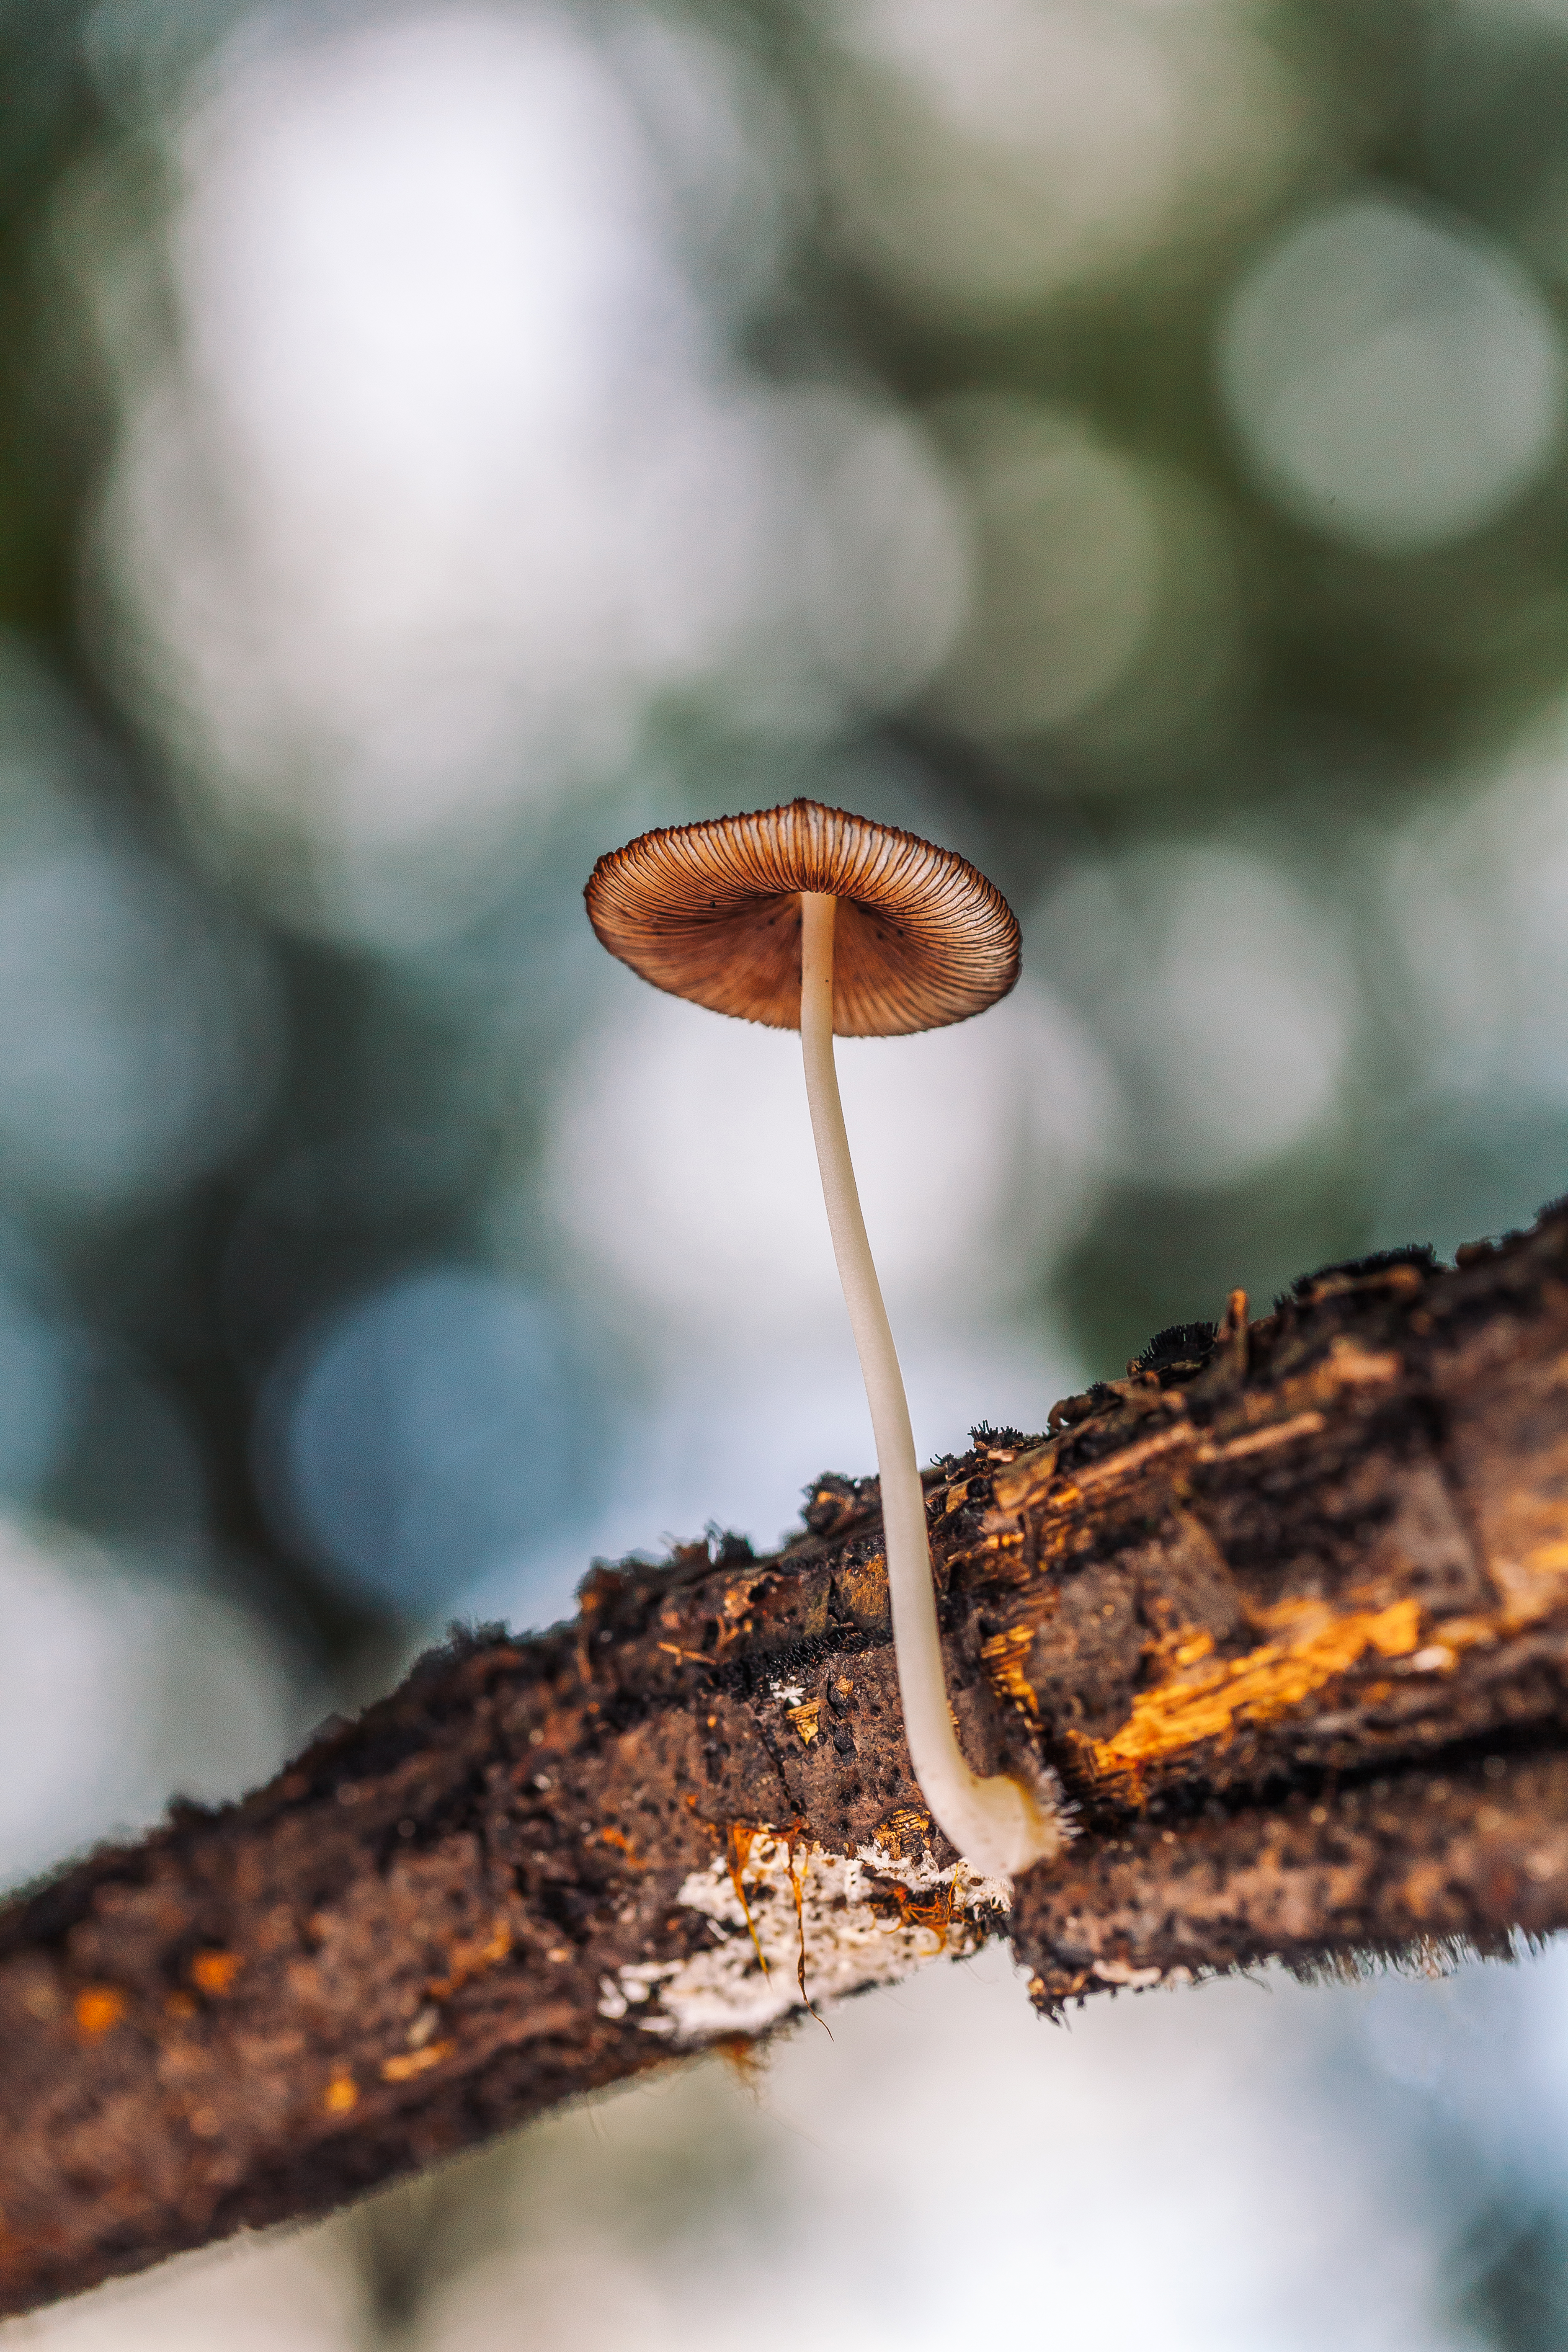
tree, nature, branch, bokeh, wood, photography, leaf, green, macro, autumn, canon, soil, mushroom, season, close up, fungus, bokehlicious, 5dmarkii, 5dii, 100mmmacro, gomba, 100mm28l, macro photography, plant stem